Anthoine Hubert

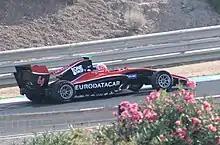
Hubert in Race 1 at the 2017 Jerez GP3 Series round

In November 2016, Hubert participated in F3 post-season testing with ART Grand Prix. In February 2017, he was recruited by ART to compete in the 2017 championship. He remained with them for the 2018 season. Despite only scoring two victories, two less than teammate Nikita Mazepin, the Frenchman won the title through his consistency, showcased by him finishing on the podium in eleven out of the 18 races. This led to him gaining reputation with Formula 1 teams such as Renault.